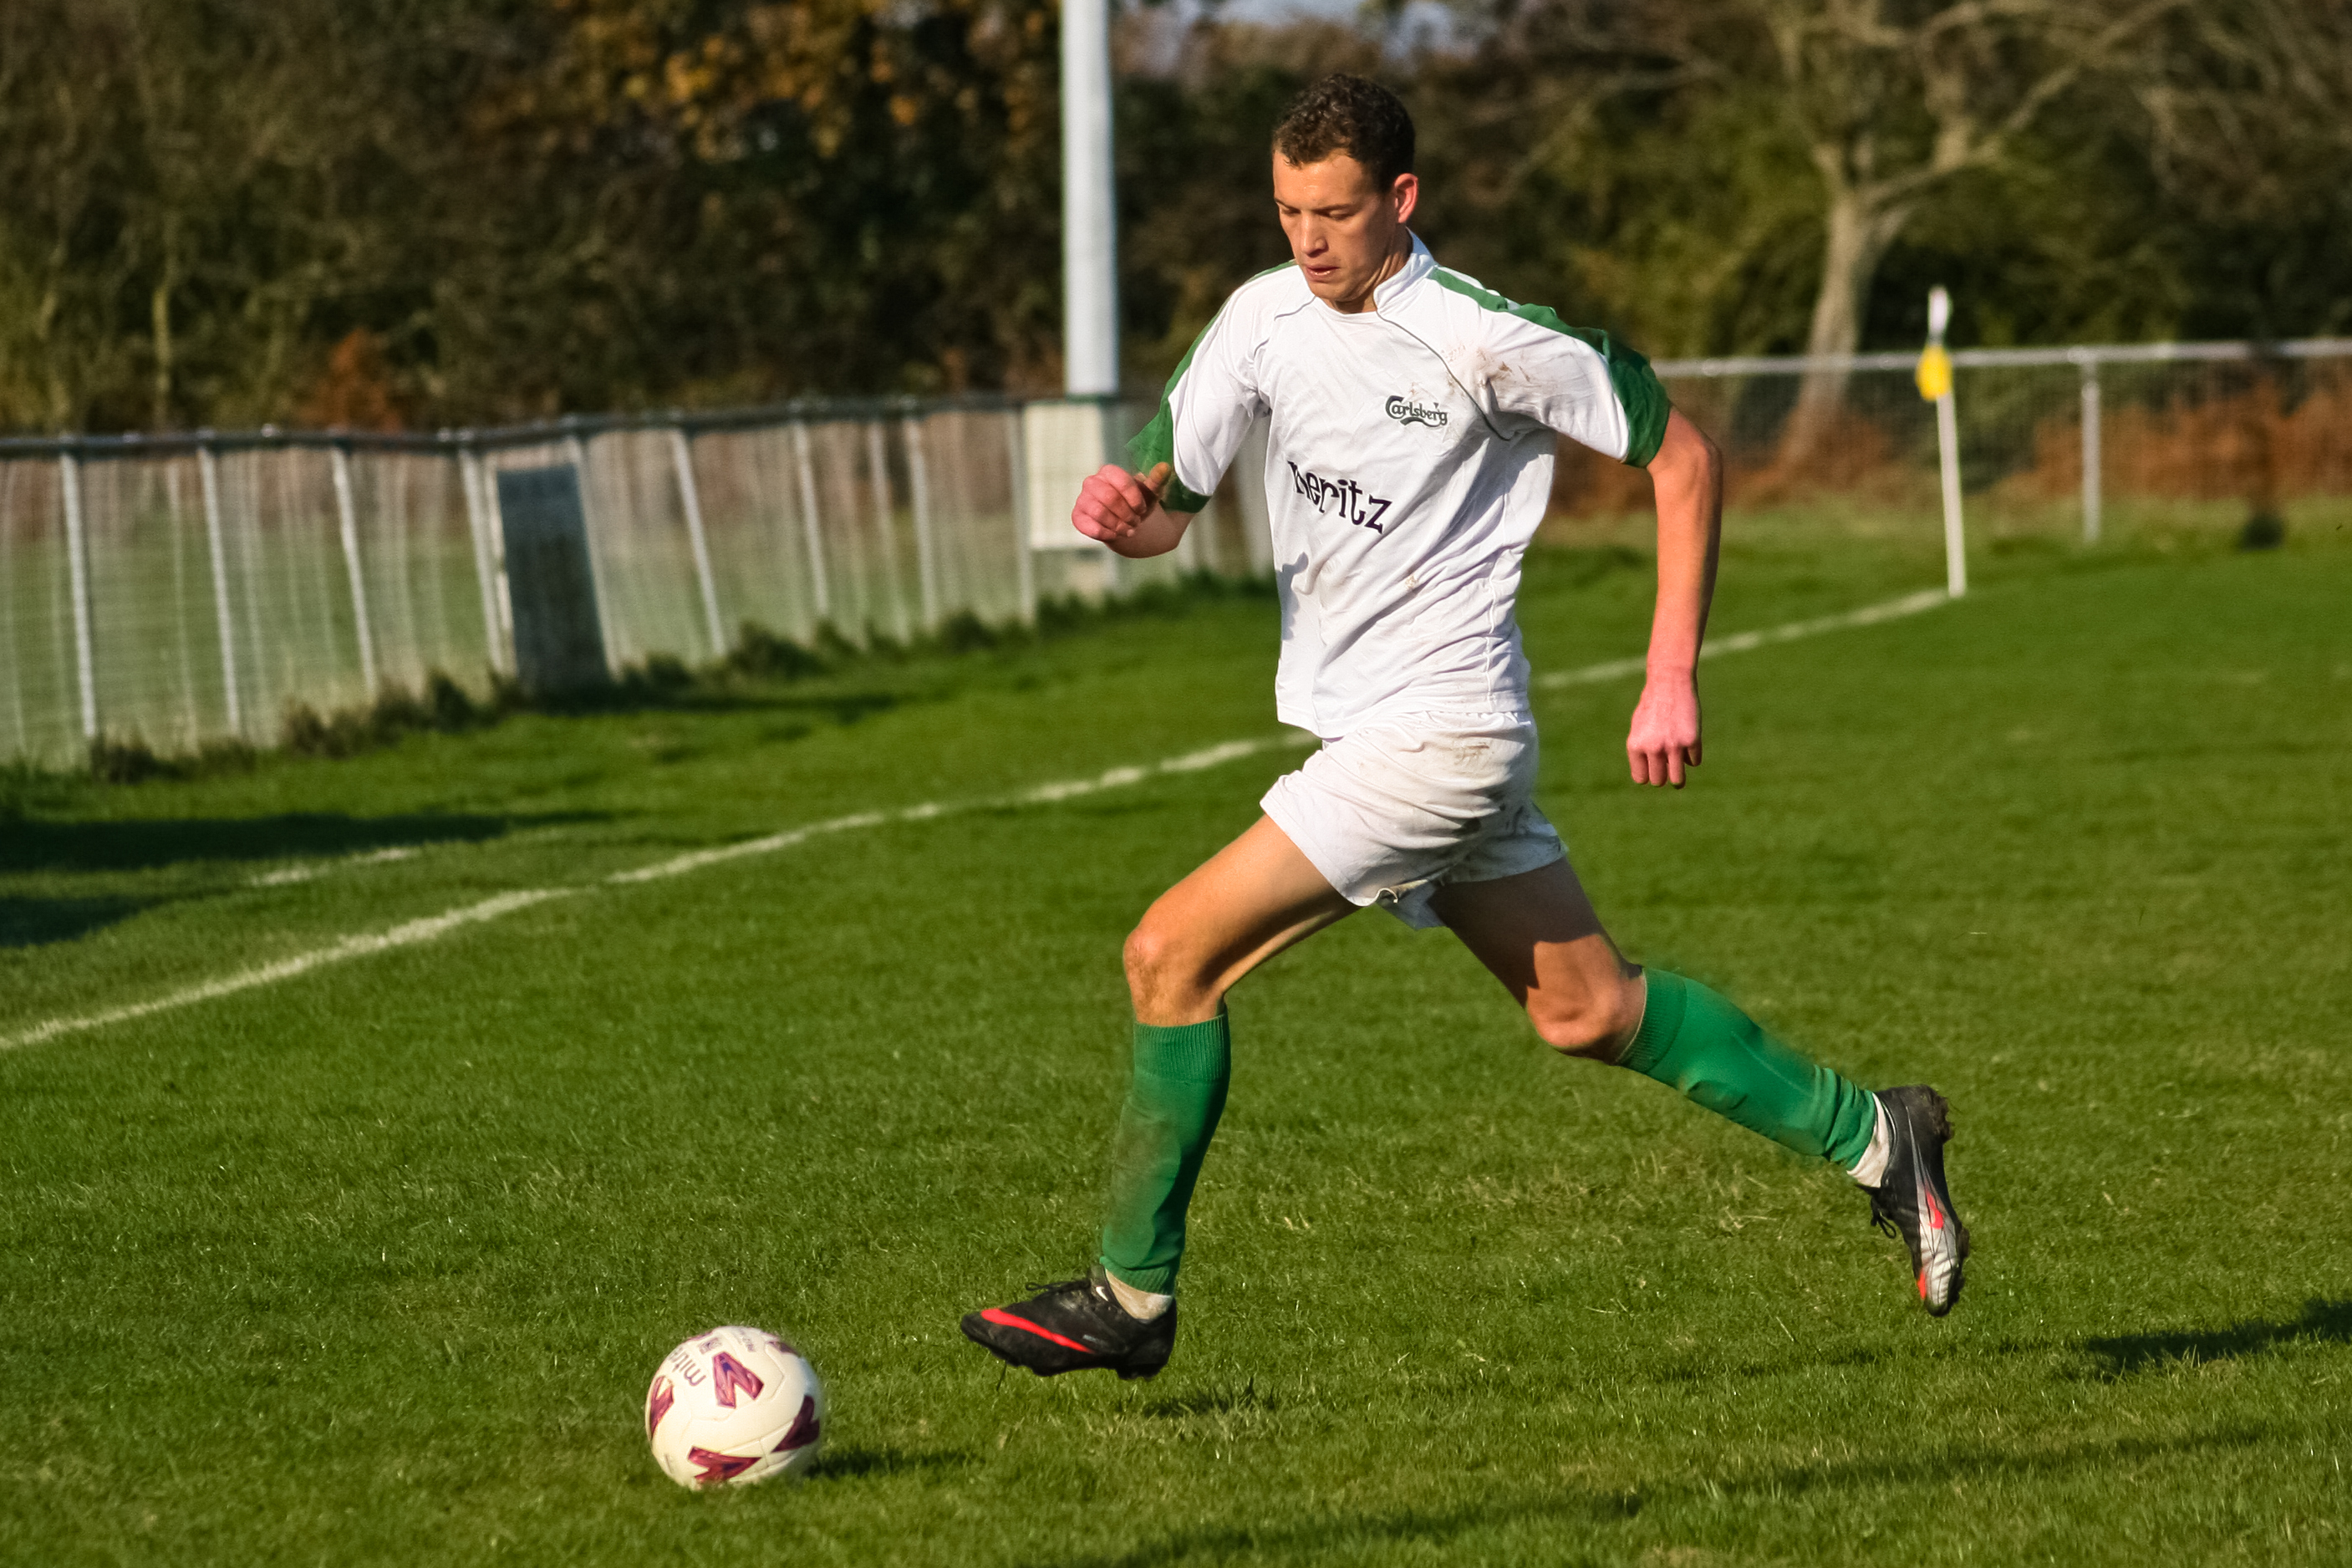
sport, game, play, run, soccer, player, team, sports, ball, match, tournament, kick, footbal, tackle, football player, team sport, soccer kick